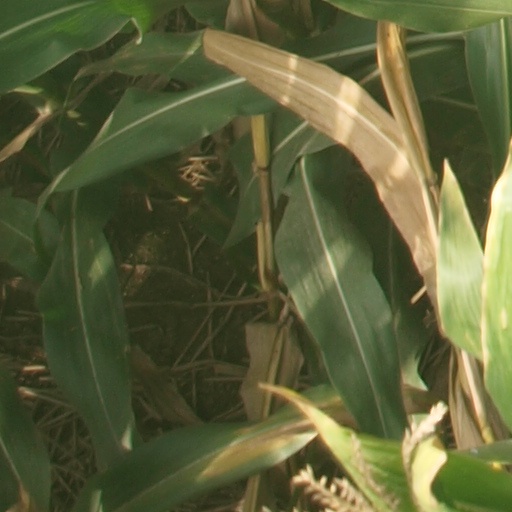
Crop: maize; corn